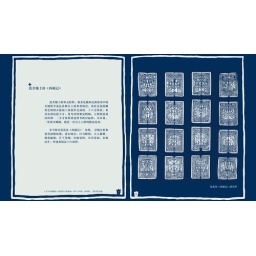
Page_Book in blue and white